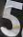
Number: 5